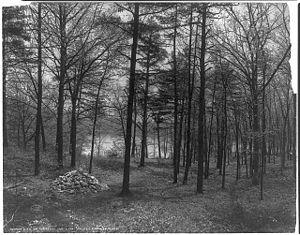
Photographie en noir et blanc de la «
Walden ou la Vie dans les bois est un récit publié en 1854 par l'écrivain américain Henry David Thoreau.
L’éthique de l'environnement ou éthique environnementale est une branche de la philosophie de l'environnement, principalement formalisée dans le monde anglo-américain et australien au XXᵉ siècle. Elle se veut une nouvelle éthique relative à la protection de l'environnement.
Henry David Thoreau est un philosophe, naturaliste et poète américain, né le 12 juillet 1817 à Concord, où il est mort le 6 mai 1862.